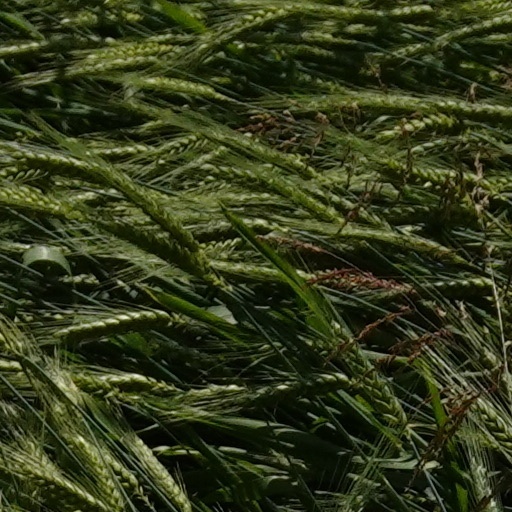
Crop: wheat